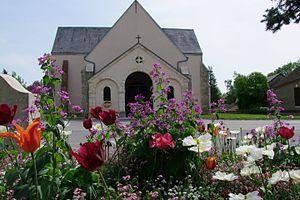
Église de Quiers sur Bezonde
Quiers-sur-Bézonde, également nommée localement Quiers-sur-Bezonde, est une commune française située dans le département du Loiret en région Centre-Val de Loire.
La liste des villes et villages fleuris du Loiret dresse la liste des communes récompensées par le concours des villes et villages fleuris dans le département du Loiret.